Satwiwa

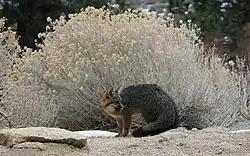
Gray Fox

The surrounding Santa Monica Mountains National Recreation Area (SMMNRA) is home to more than 45 species of mammals. List of mammals found in SMMNRA: